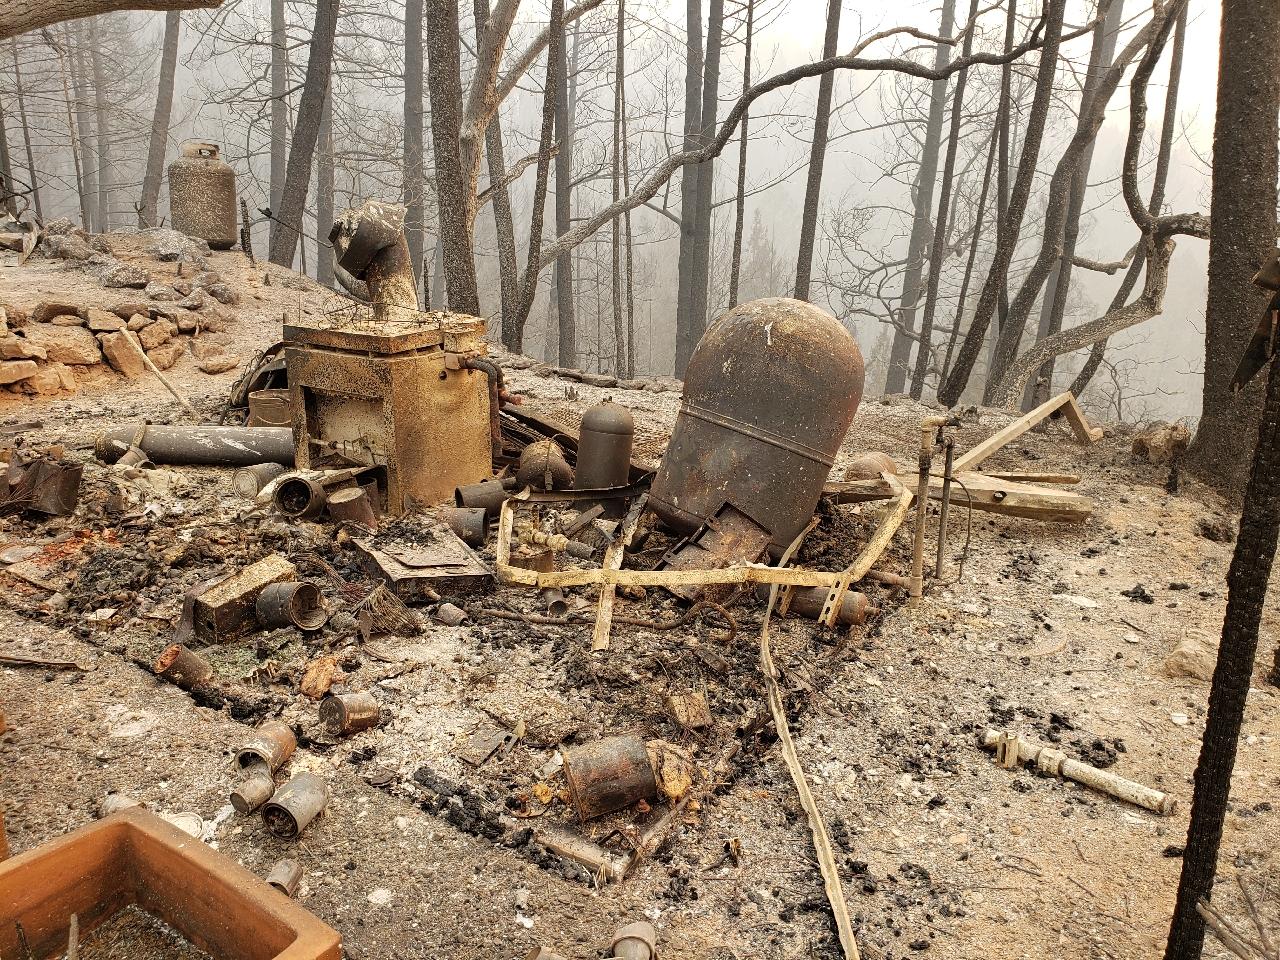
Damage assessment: destroyed